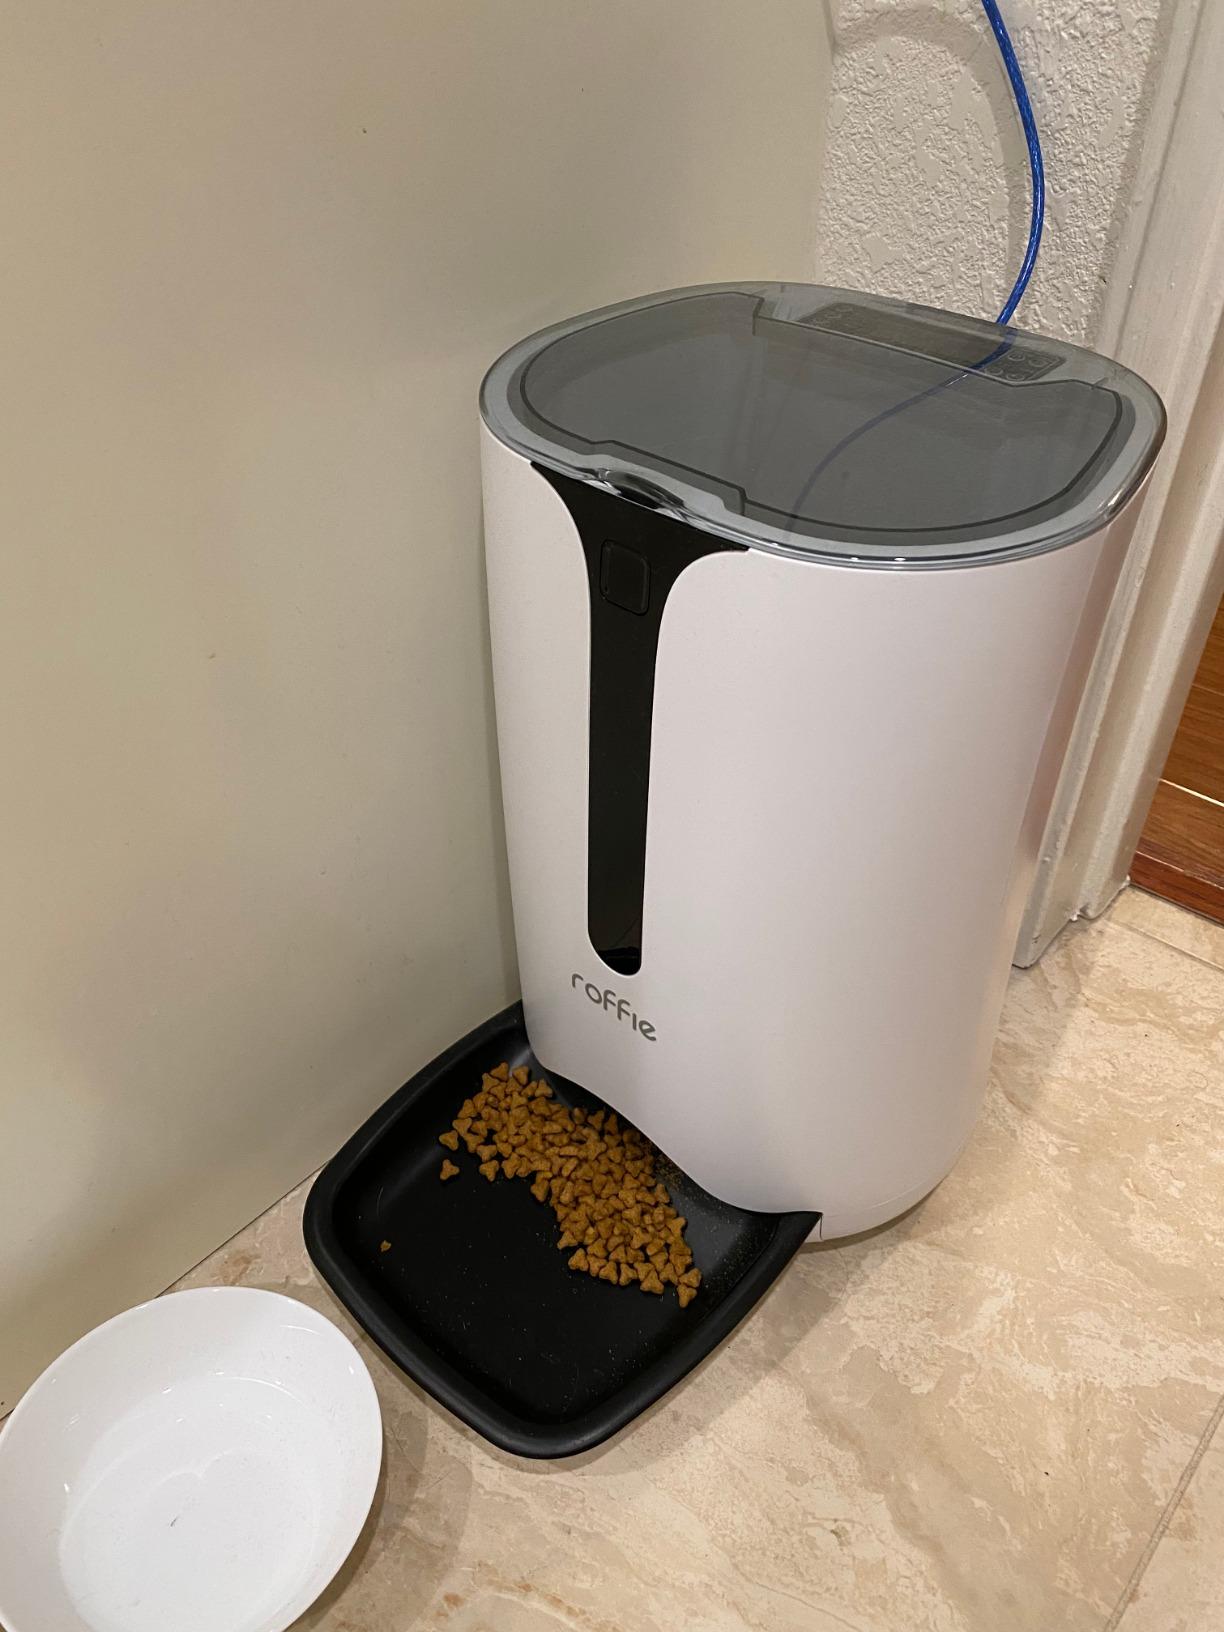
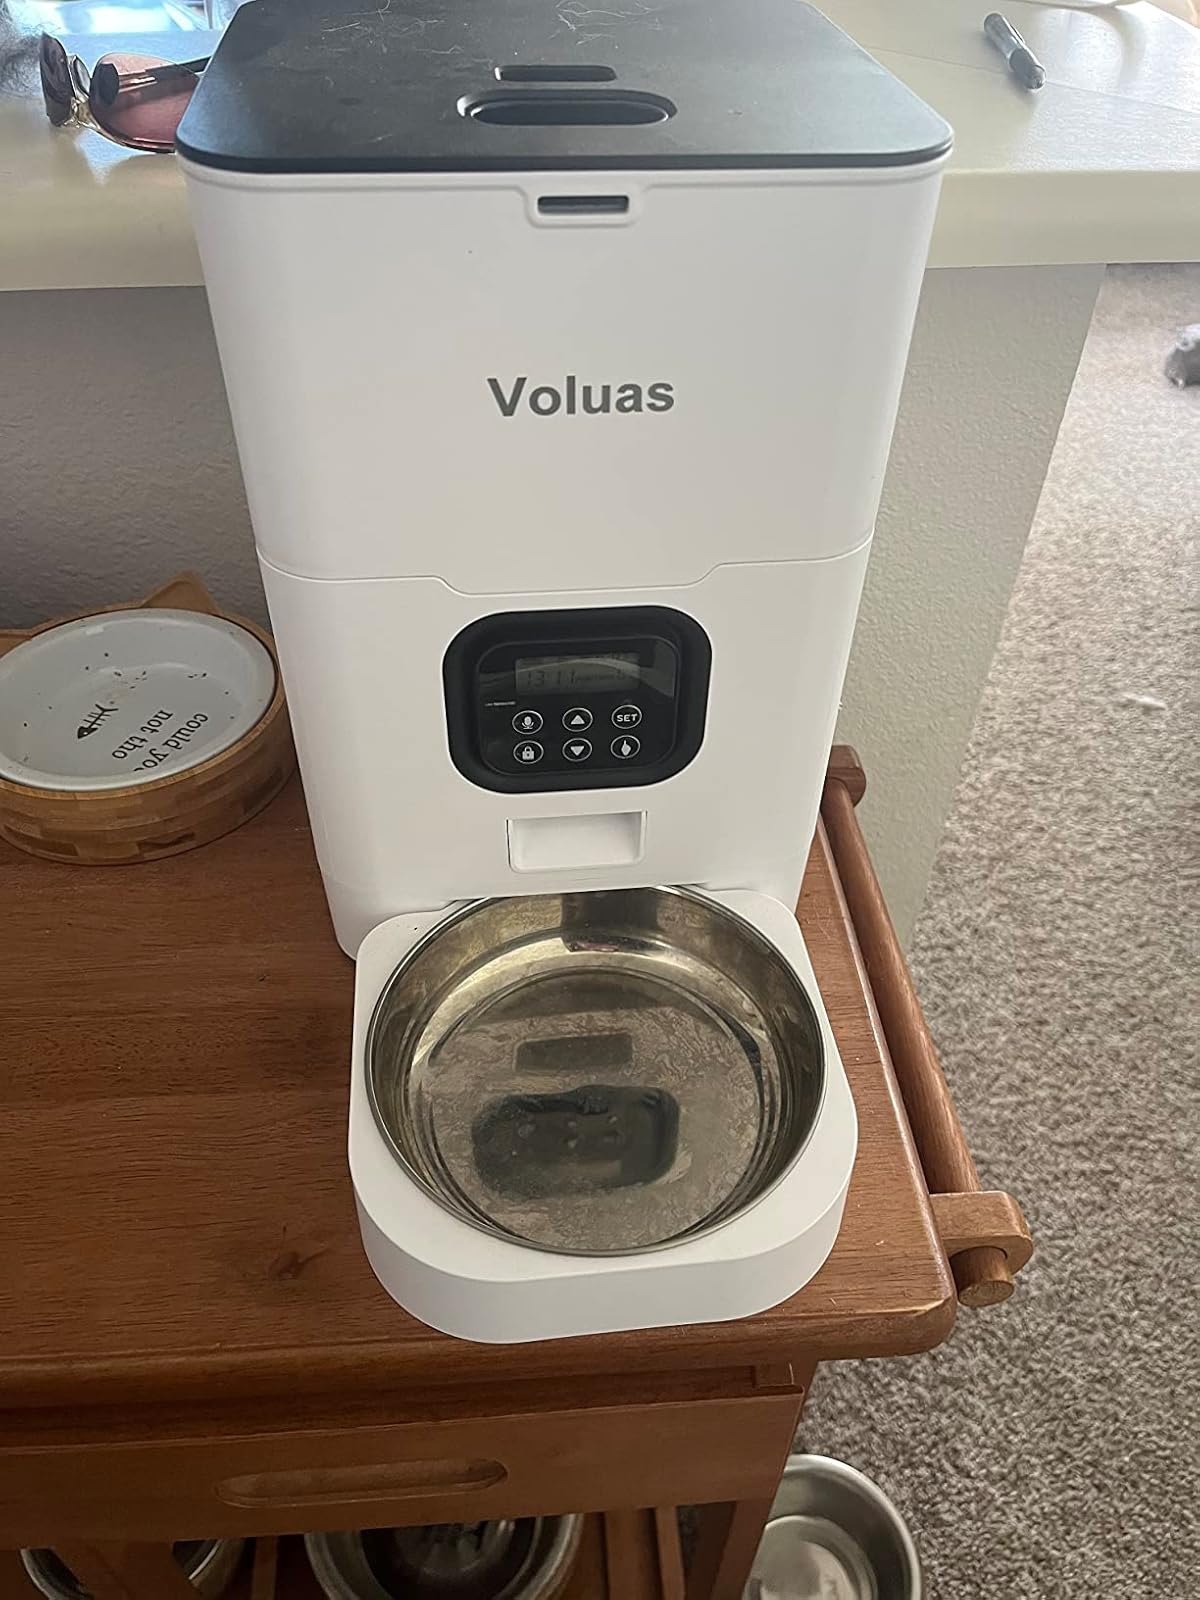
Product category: items_feeder
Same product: no